Specimen (film)

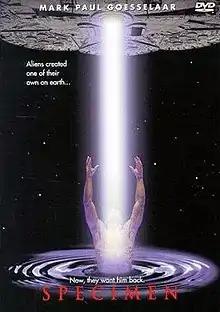
Poster

Specimen is a 1996 Canadian science-fiction thriller television film directed by John Bradshaw, based on a story by Bradshaw and producer Damian Lee. It stars Mark-Paul Gosselaar as a young man with superpowers, whose enigmatic past catches up with him just as he begins to investigate it.